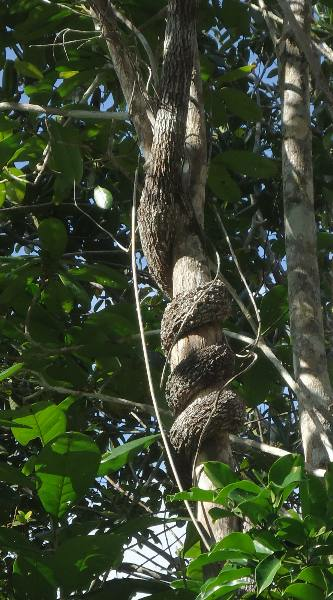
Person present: No